Dan-Air

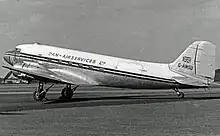
The airline's first aircraft G-AMSU, a Douglas C-47B Dakota 4 at Blackbushe Airport in 1955 wearing the initial "Dan-Air Services" titles

Dan-Air's parent Davies and Newman had been engaged in shipbroking in the City of London since 1922. It subsequently diversified into air charter broking from an office at London's Baltic Mercantile and Shipping Exchange. Amongst Davies and Newman's clients for whom it acted as an air charter broker was a small airline called Meredith Air Transport. Meredith was formed in 1952 as a small "ad hoc" charter operator and flew a single Douglas DC-3 out of Southend Airport, where it also had its head office. When Meredith's only aircraft suffered a mishap while taking off from Jerusalem's Atarot Airport on Christmas Eve 1952 that damaged the aircraft's tailwheel, this caused major disruption to the company's business. As a result, Meredith soon found itself in financial difficulties. Davies and Newman agreed to take a debenture on Meredith's aircraft in return for extending financial assistance. When Meredith's financial problems worsened and the debenture became due for repayment, Davies & Newman took over the aircraft together with a six-month contract to operate a series of charter flights between Southend and West Berlin's Tempelhof Airport that formed part of the second "Little Berlin Airlift".